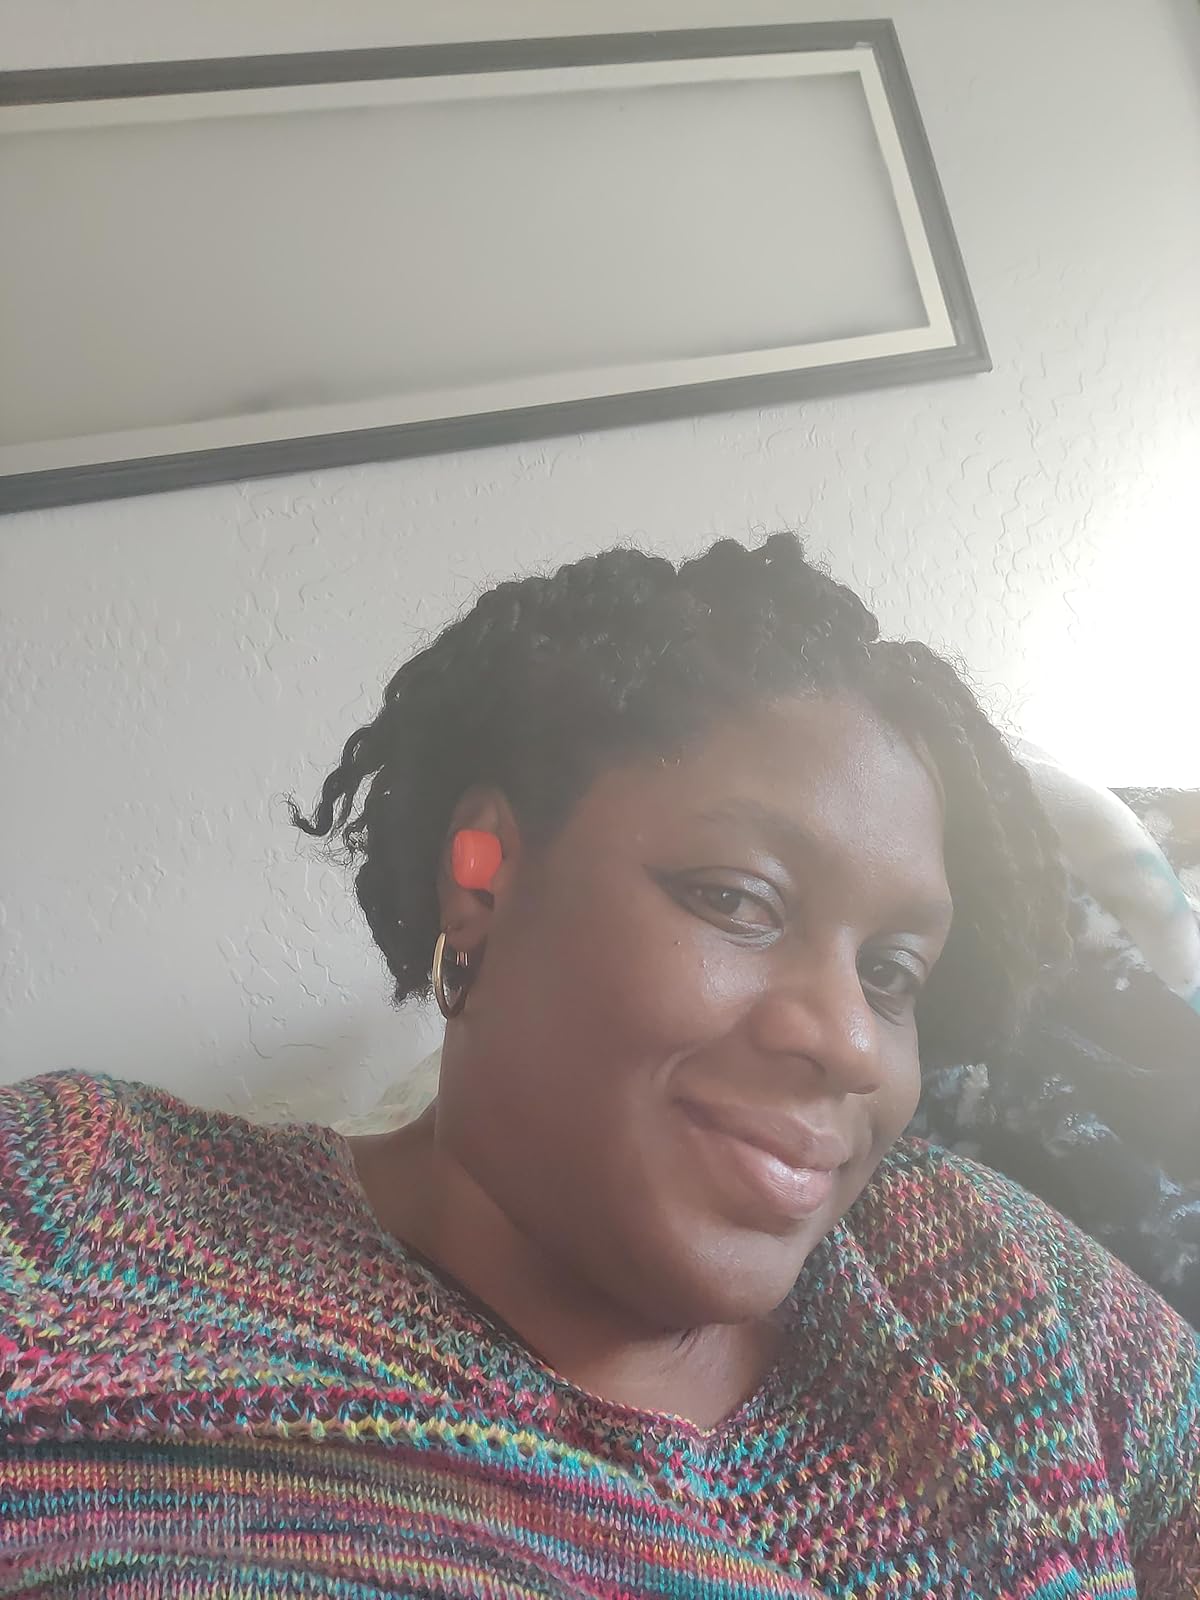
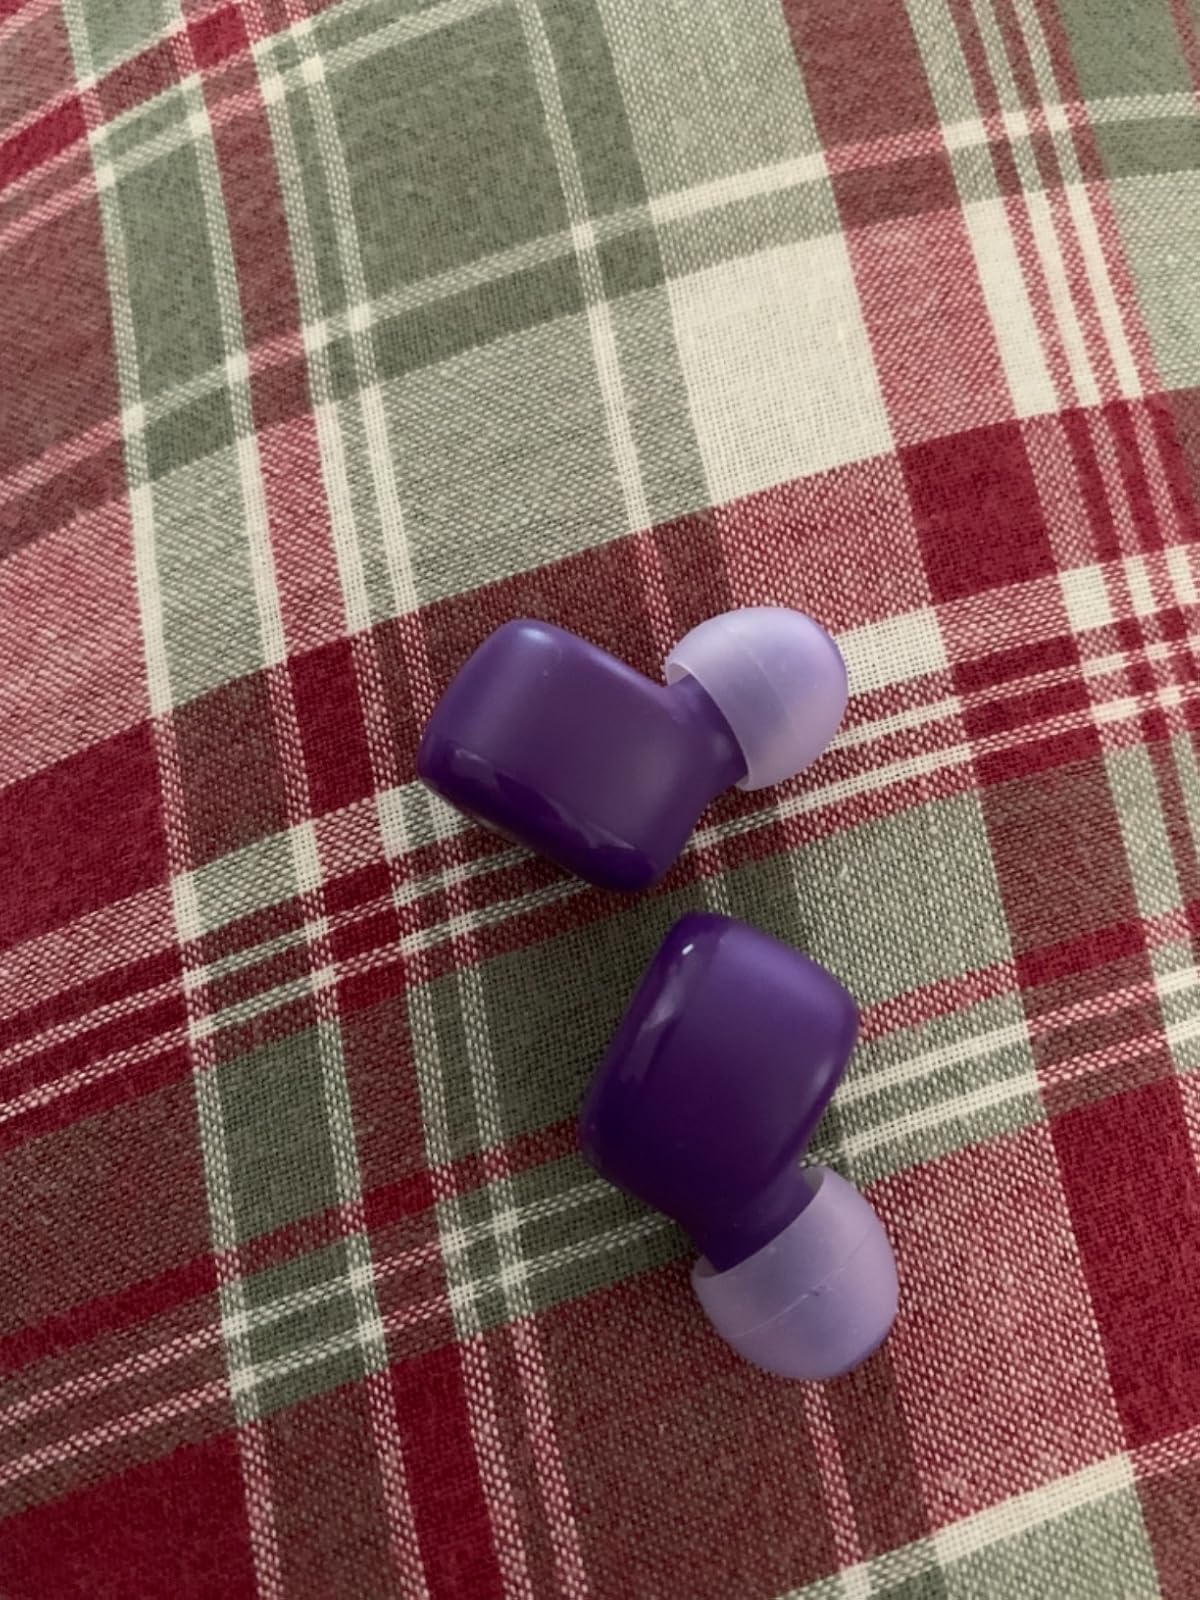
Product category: earbuds
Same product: no